Janet Frame

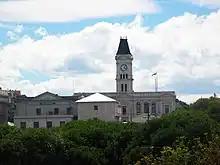
Oamaru: Clock tower on the old Post Office, described in Frame's "Owls Do Cry" and her autobiography, "The Envoy from Mirror City"

Janet Frame was born Janet Paterson Frame in Dunedin in the south-east of New Zealand's South Island, the third of five children to parents of Scottish descent. She grew up in a working-class family. Her father, George Frame, worked for the New Zealand Government Railways, and her mother Lottie (née Godfrey), served as a housemaid to the family of writer Katherine Mansfield. New Zealand's first female medical graduate, Dr Emily Hancock Siedeberg, delivered Frame at St. Helens Hospital in 1924.